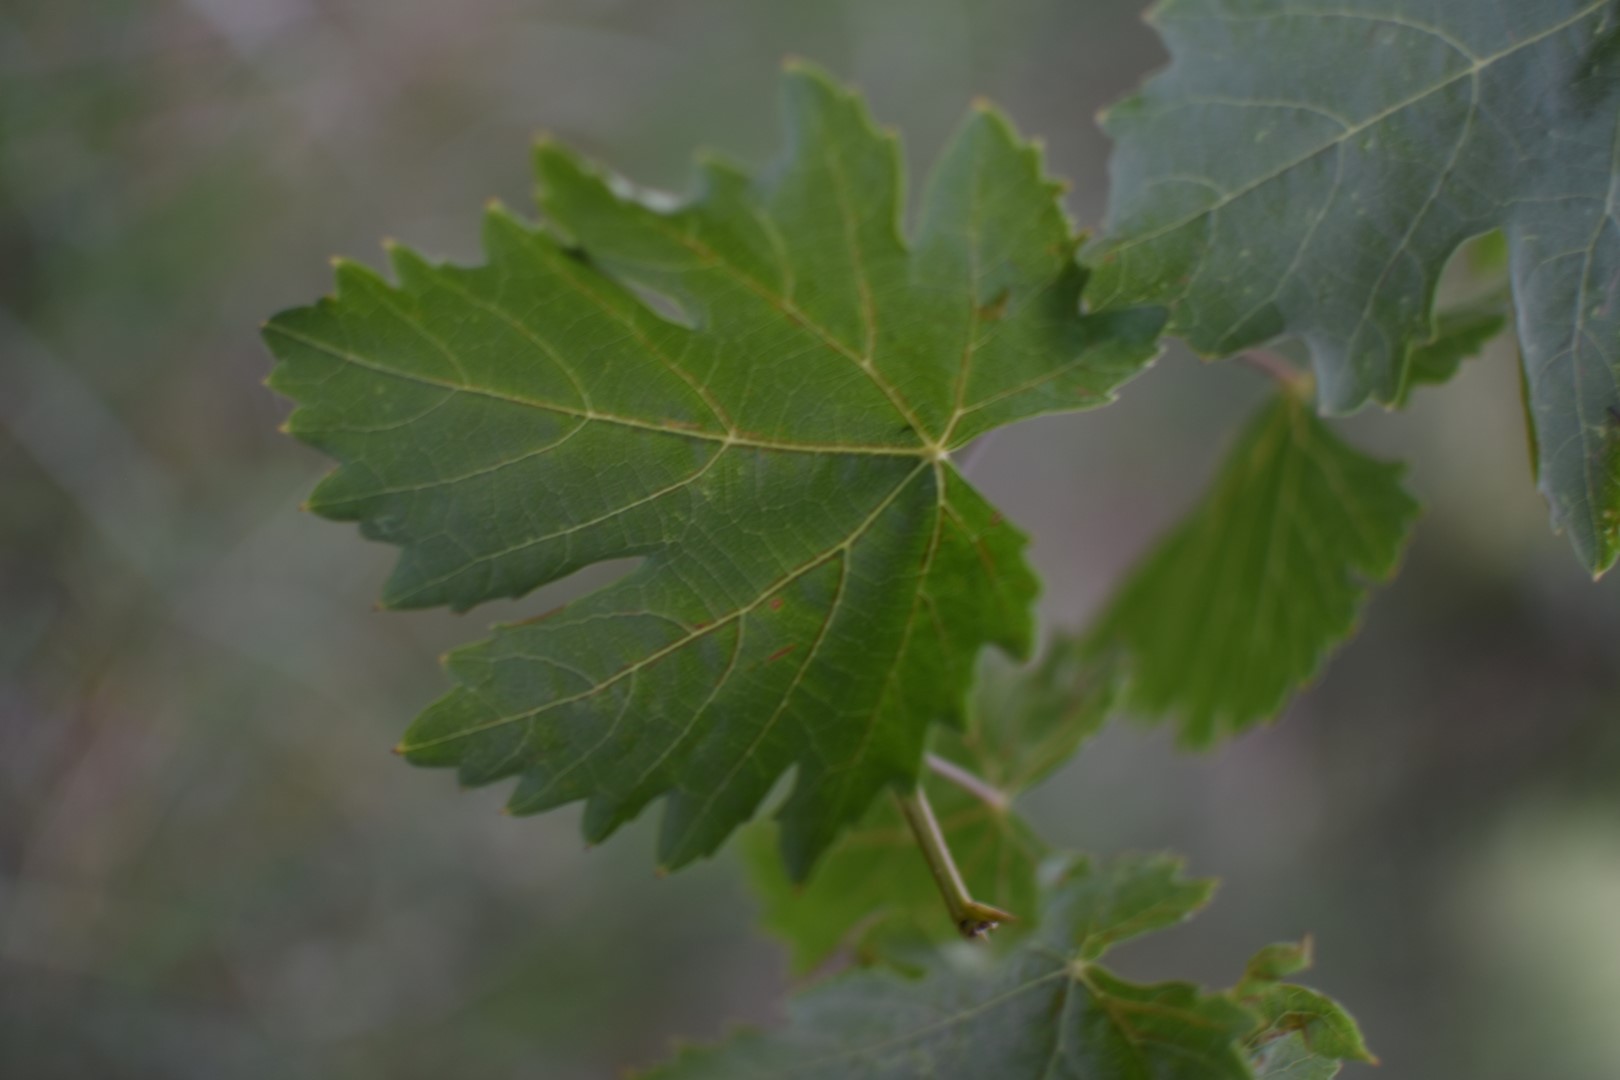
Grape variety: Thompson Seedless